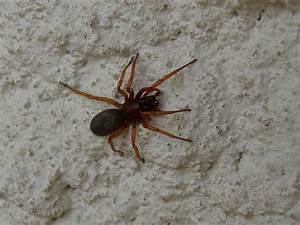
Label: spider